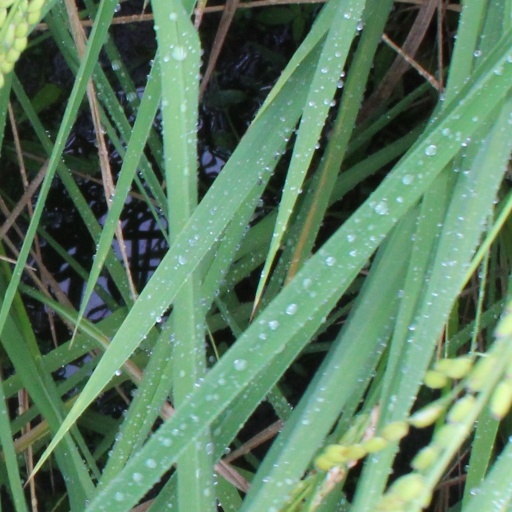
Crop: rice